Nationalism

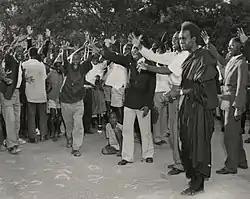
Kenneth Kaunda, an anti-colonial political leader from Zambia, pictured at a nationalist rally in colonial Northern Rhodesia (now Zambia) in 1960

Italian nationalism emerged in the 19th century and was the driving force for Italian unification or the "Risorgimento" (meaning the "Resurgence" or "Revival"). It was the political and intellectual movement that consolidated the different states of the Italian peninsula into the single state of the Kingdom of Italy in 1861. The memory of the "Risorgimento" is central to Italian nationalism but it was based in the liberal middle classes and ultimately proved a bit weak. The new government treated the newly annexed South as a kind of underdeveloped province due to its "backward" and poverty-stricken society, its poor grasp of standard Italian (as Italo-Dalmatian dialects of Neapolitan and Sicilian were prevalent in the common use) and its local traditions. The liberals had always been strong opponents of the pope and the very well organized Catholic Church. The liberal government under the Sicilian Francesco Crispi sought to enlarge his political base by emulating Otto von Bismarck and firing up Italian nationalism with an aggressive foreign policy. It partially crashed and his cause was set back. Of his nationalistic foreign policy, historian R. J. B. Bosworth says: